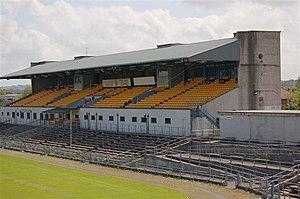
Le Casement Park est un stade de sports gaéliques situé sur Andersontown road, dans l'ouest de la ville de Belfast en Irlande du Nord, et l'enceinte des équipes de Football gaélique et de hurling du Comté d'Antrim.